Kalaayaanulaa

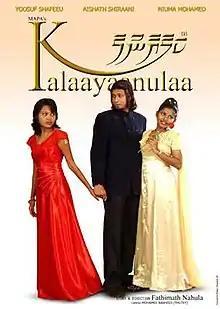
Official film poster

Kalaayaanulaa is a 2003 Maldivian romantic film written and directed by Fathimath Nahula. Produced under Mapa, the film stars Yoosuf Shafeeu, Niuma Mohamed and Aishath Shiranee playing pivotal roles.